Dekunle Okunrinboye

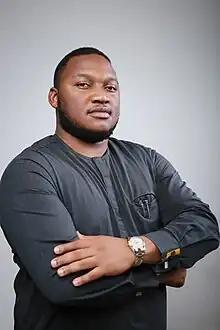
Dekunle Okunrinboye

Dekunle Remi Jr. Okunrinboye (born 17 July 1995) is a Nigerian businessman and industrialist. He currently serves as the co-founder and CEO of DK Industries Group. He was at one-time Nigeria's largest exporter of cocoa and the 2020 winner of Young Entrepreneur of the Year award by the Ondo State government.